Frampton Cotterell

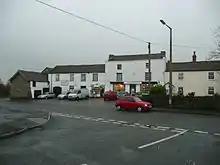
"Dullage"- The row of shops at the Frampton End Road/Church Road junction, believed to be the site of a Roman settlement in the village

Very little archaeological work has taken place in the Frampton Cotterell area so knowledge of the area prior to the Anglo-Saxon arrival is limited. Local historians tend to use field names and street names to work out the distant history of the village. It is believed from place names that there were two settlements in the area in the Roman times. One centred on the group of shops at the Church Road/Frampton End Road junction, where the name "Dullage" survived until the 1940s. The second was in rural farmland west of Cogmill in between Frampton Cotterell and Iron Acton, here several fields held the name "Chessolds" from the old English 'ceastel' meaning 'a heap of stones'.